UGallery

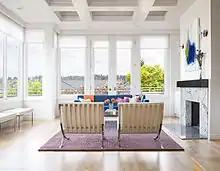
"It All Comes Together" by UGallery artist Elena Baker

The company was founded by Alex Farkas, Stephen Tanenbaum and Greg Rosborough. The three met in a business class at the University of Arizona. Sharing an interest in the arts, they developed the concept for UGallery through the McGuire Entrepreneurship Program. The UGallery.com website launched in September 2006.